Brinton-King Farmstead

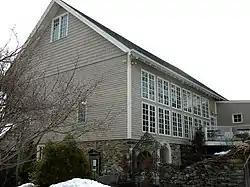
Brinton-King Farmstead, March 2010

Brinton-King Farmstead, also known as the Joseph Brinton Farmstead, is a historic home located in Pennsbury Township, Chester County, Pennsylvania. It is a -story, stuccoed stone Pennsylvania farmhouse built in five stages. The earliest stages dates to about 1780 and 1795. Later modifications occurred by 1838, in about 1889 with its remodeling to the Queen Anne style, then about 1910. It features a wraparound porch with turned supports, spindlework, and round brackets. The house was adapted for use as a restaurant in 1948. Also on the property is a contributing -story, stone and frame bank barn with a gable roof.